Eurasian goshawk

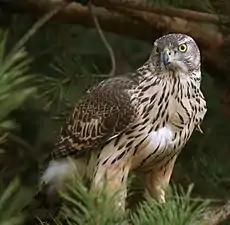
Juvenile goshawk from Poland

The lifespan in the wild is variable. It is known that in captivity, northern goshawks may live up to 27 years of age. Wild birds that survive their first two years can expect a lifespan of up to 11 years. There is one record (apparently sourced to the AOU) of a 16-year, 4-month-old goshawk. In Fennoscandia, starvation was found to account for 3-6% of reported deaths. In Norway, 9% of deaths were from starvation, but the percentage of demises from this increased to the north and affected juveniles more so than adults. In Gotland, Sweden, 28% of mortality was from starvation and disease. Both bacterial and viral diseases have been known to cause mortality in wild northern goshawks. Variable numbers of goshawks are killed by flying into man-made objects such as power lines and buildings and by automobiles, although lesser numbers are affected by powerline collisions than larger types of raptor.